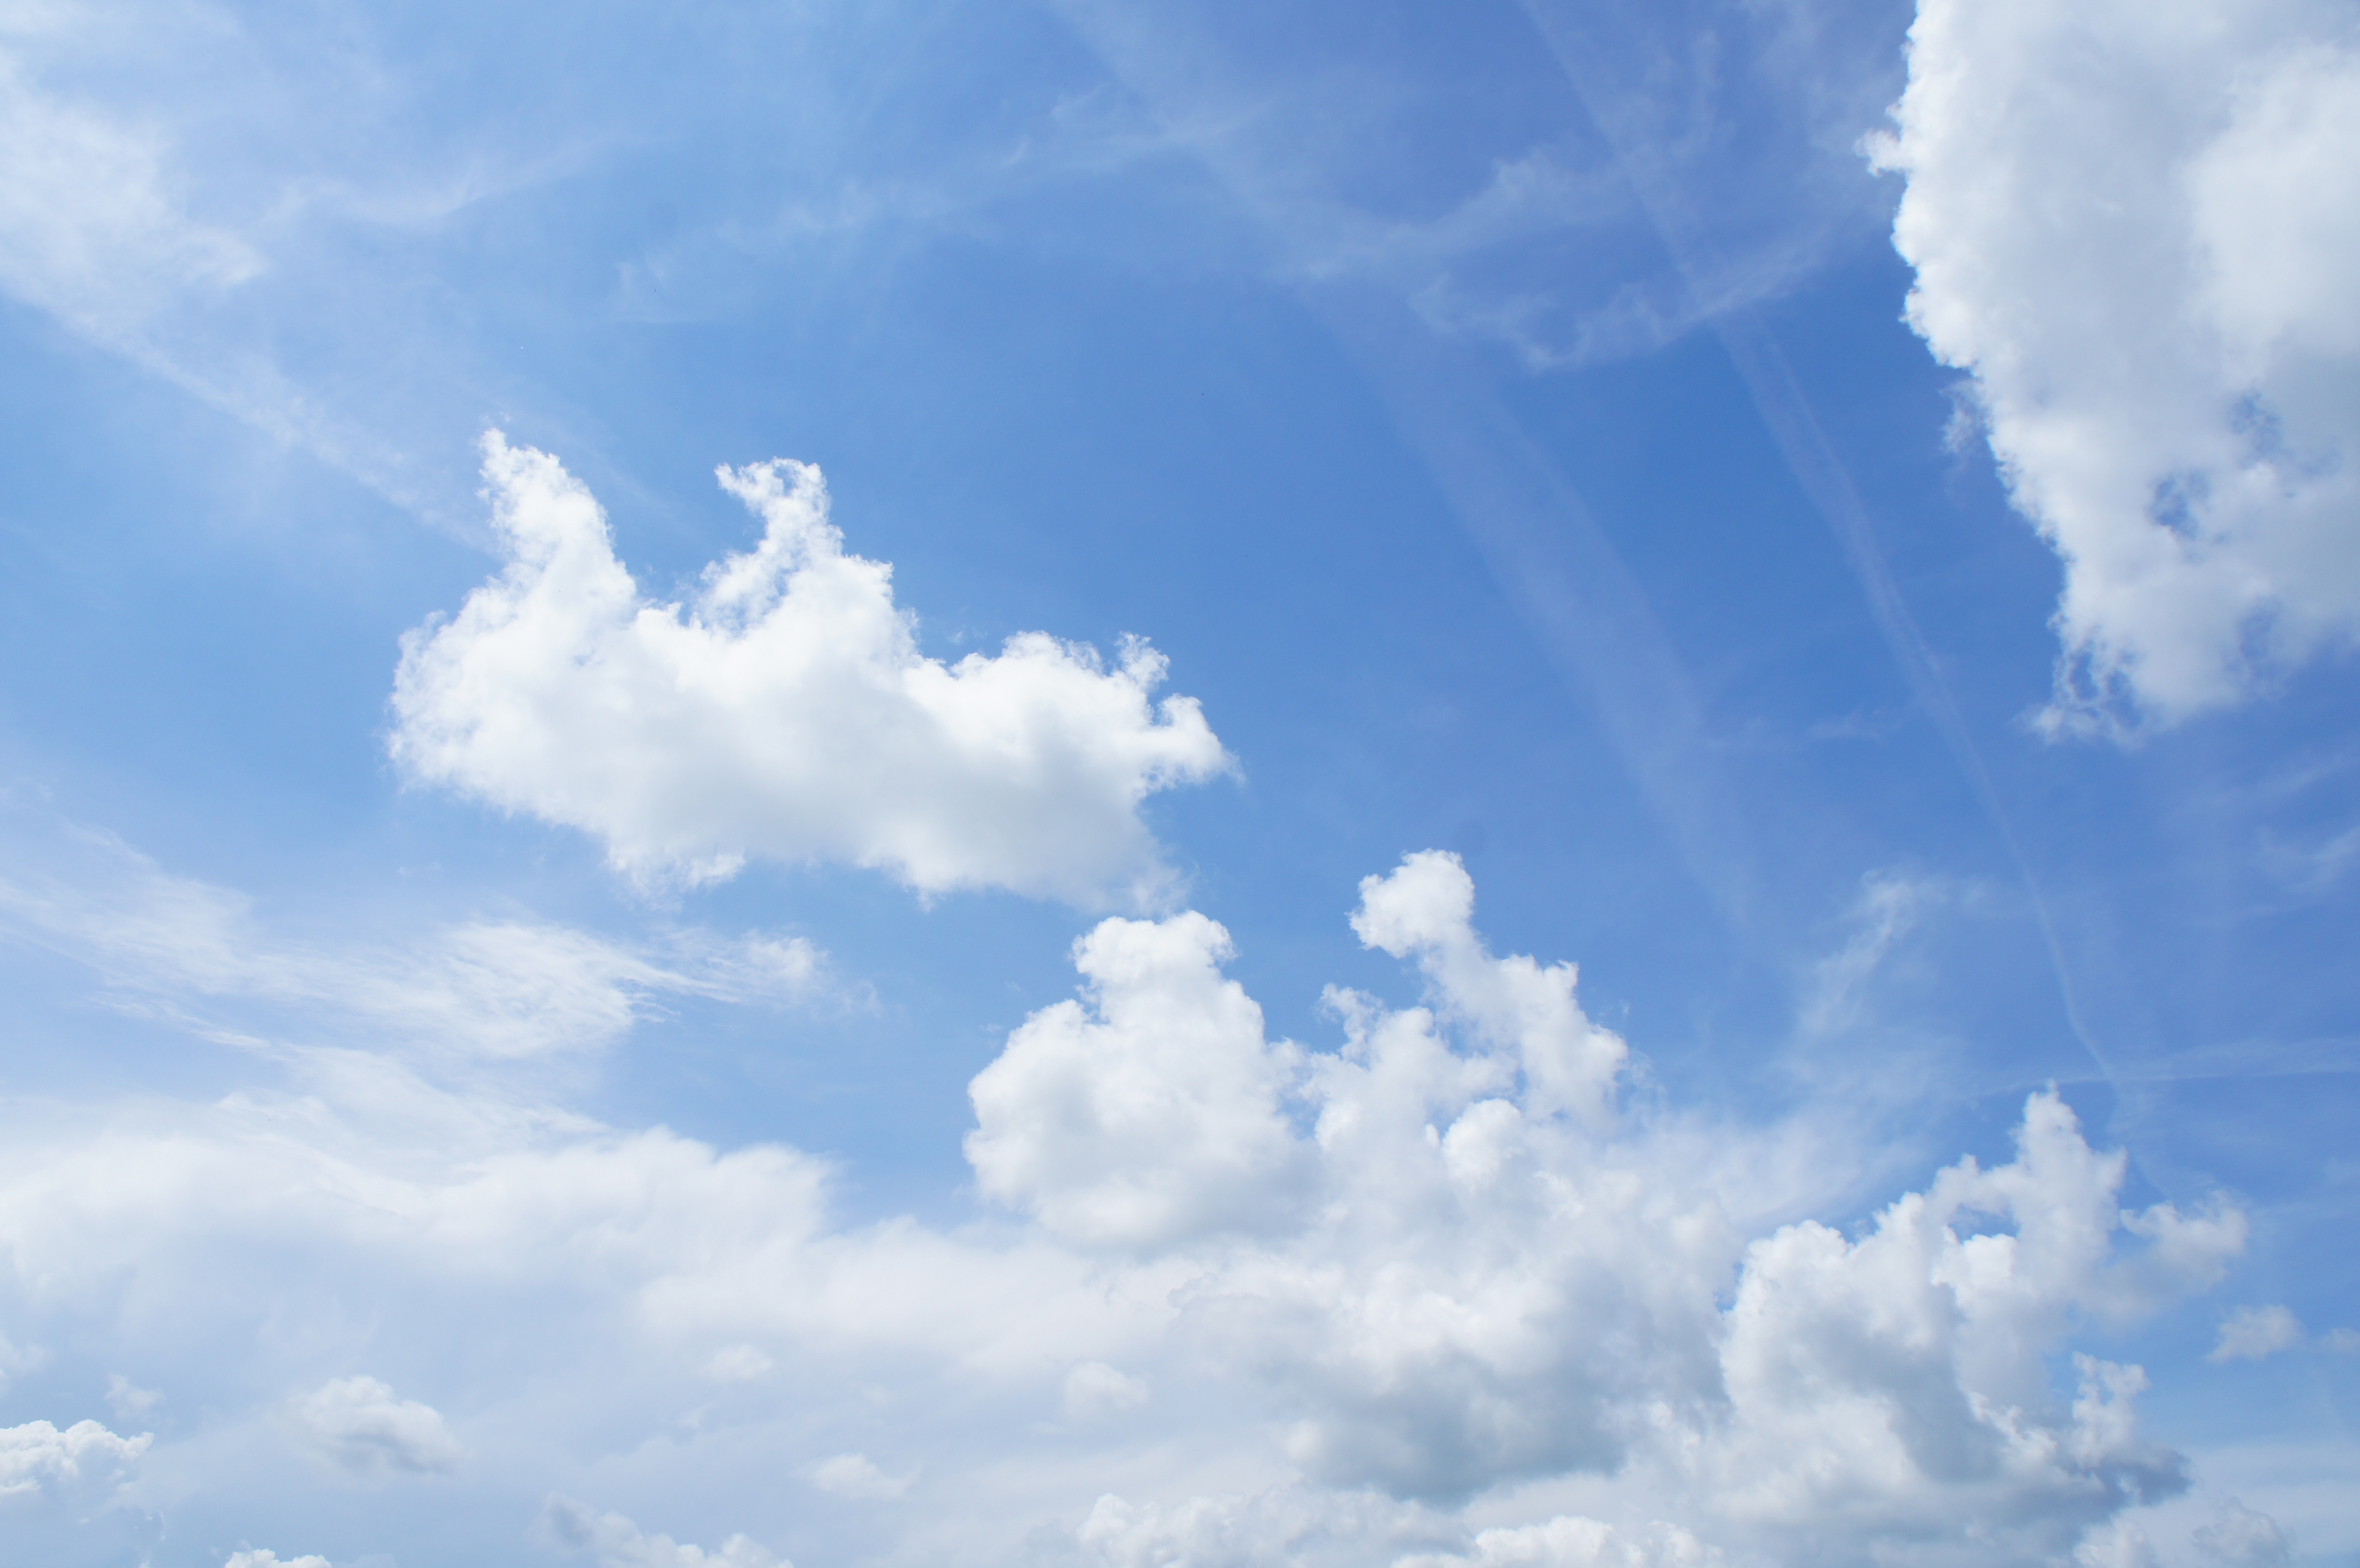
horizon, cloud, sky, sunlight, atmosphere, daytime, cumulus, blue, blue sky, clouds, the sky, meteorological phenomenon, atmosphere of earth